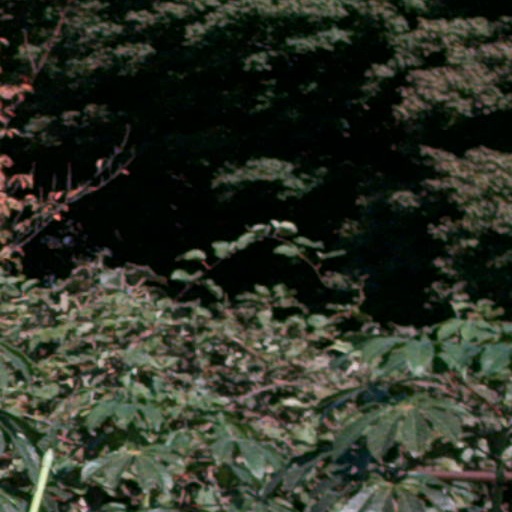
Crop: cassava